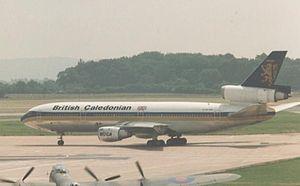
British Caledonian est une compagnie aérienne privée britannique indépendante opérant à partir de l'aéroport de Gatwick, dans le sud-est de l'Angleterre, dans les années 1970 et 1980.